Marzena Komsta

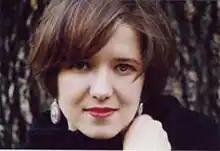
Marzena Komsta

Marzena Komsta (born 7 February 1970) is a Polish composer of contemporary music who resides in France.